Underground Electric Railways Company of London

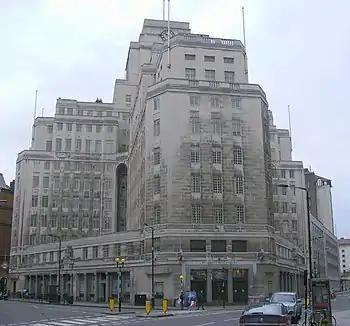
Two wings of a large white stone office building with regularly spaced rectangular windows. The building rises to twelve storeys, stepping back to a central tower surmounted by a clock and a flagpole.

Another way in which the UERL tried to improve income was the construction of extensions to its lines to generate additional passenger traffic, often through the stimulation of new housing developments in the areas through which the lines ran.